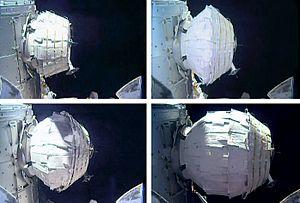
La Station spatiale internationale, en abrégé SSI ou ISS, est une station spatiale placée en orbite terrestre basse, occupée en permanence par un équipage international qui se consacre à la recherche scientifique dans l'environnement spatial. Ce programme, lancé et piloté par la NASA, est développé conjointement avec l'agence spatiale fédérale russe, avec la participation des agences spatiales européenne, japonaise et canadienne.